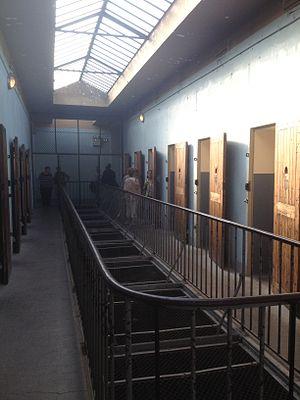
Second étage des cellules de la Prison Montluc
La prison Montluc, située 4, rue Jeanne-Hachette dans le 3ᵉ arrondissement de Lyon, est une prison militaire construite en 1921 sur les glacis du fort Montluc. Elle est particulièrement célèbre pour son rôle de lieu de détention pendant la Seconde Guerre mondiale. Plus de 9 000 personnes parmi lesquelles Jean Moulin et Marc Bloch ont transité par ce lieu entre le 17 février 1943 et le 24 août 1944.
Un haut lieu de la mémoire nationale est, en France, un des dix lieux de mémoire relevant du ministère des Armées, qu'il a sélectionnés comme tels à partir de 2014.